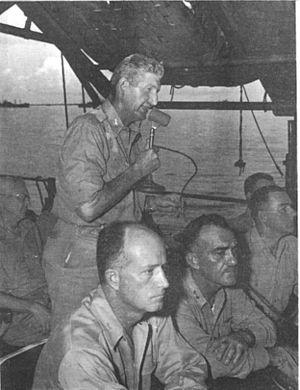
Stafford Leak Warren est un médecin et radiologue américain. Il est surtout connu pour son invention du mammograme en 1930, une technique de création d'images stéréoscopiques des seins à l'aide de rayons X. Pendant la Seconde Guerre mondiale, il fut responsable de la santé des personnels travaillant au Projet Manhattan. Il fut un pionnier dans le domaine de la médecine nucléaire.